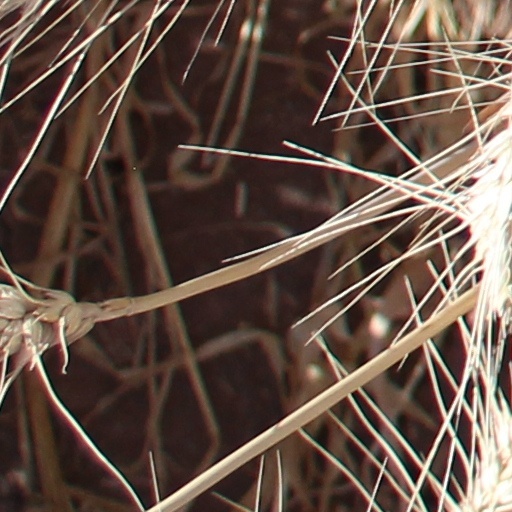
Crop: wheat